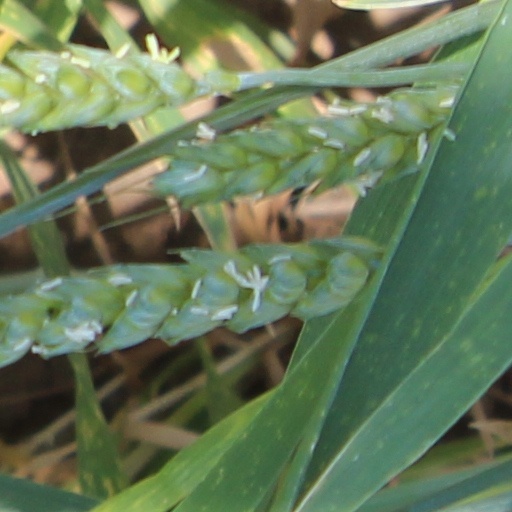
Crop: wheat